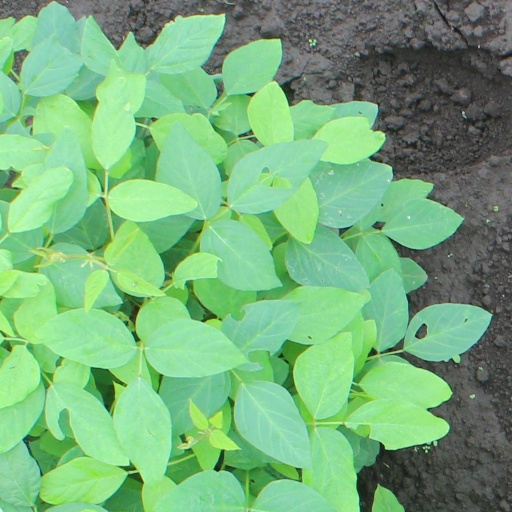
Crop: soybean